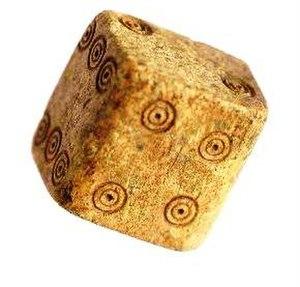
Dé fabriqué à partir d'os. Sous réserve du musée et des galeries de Ljubljana.